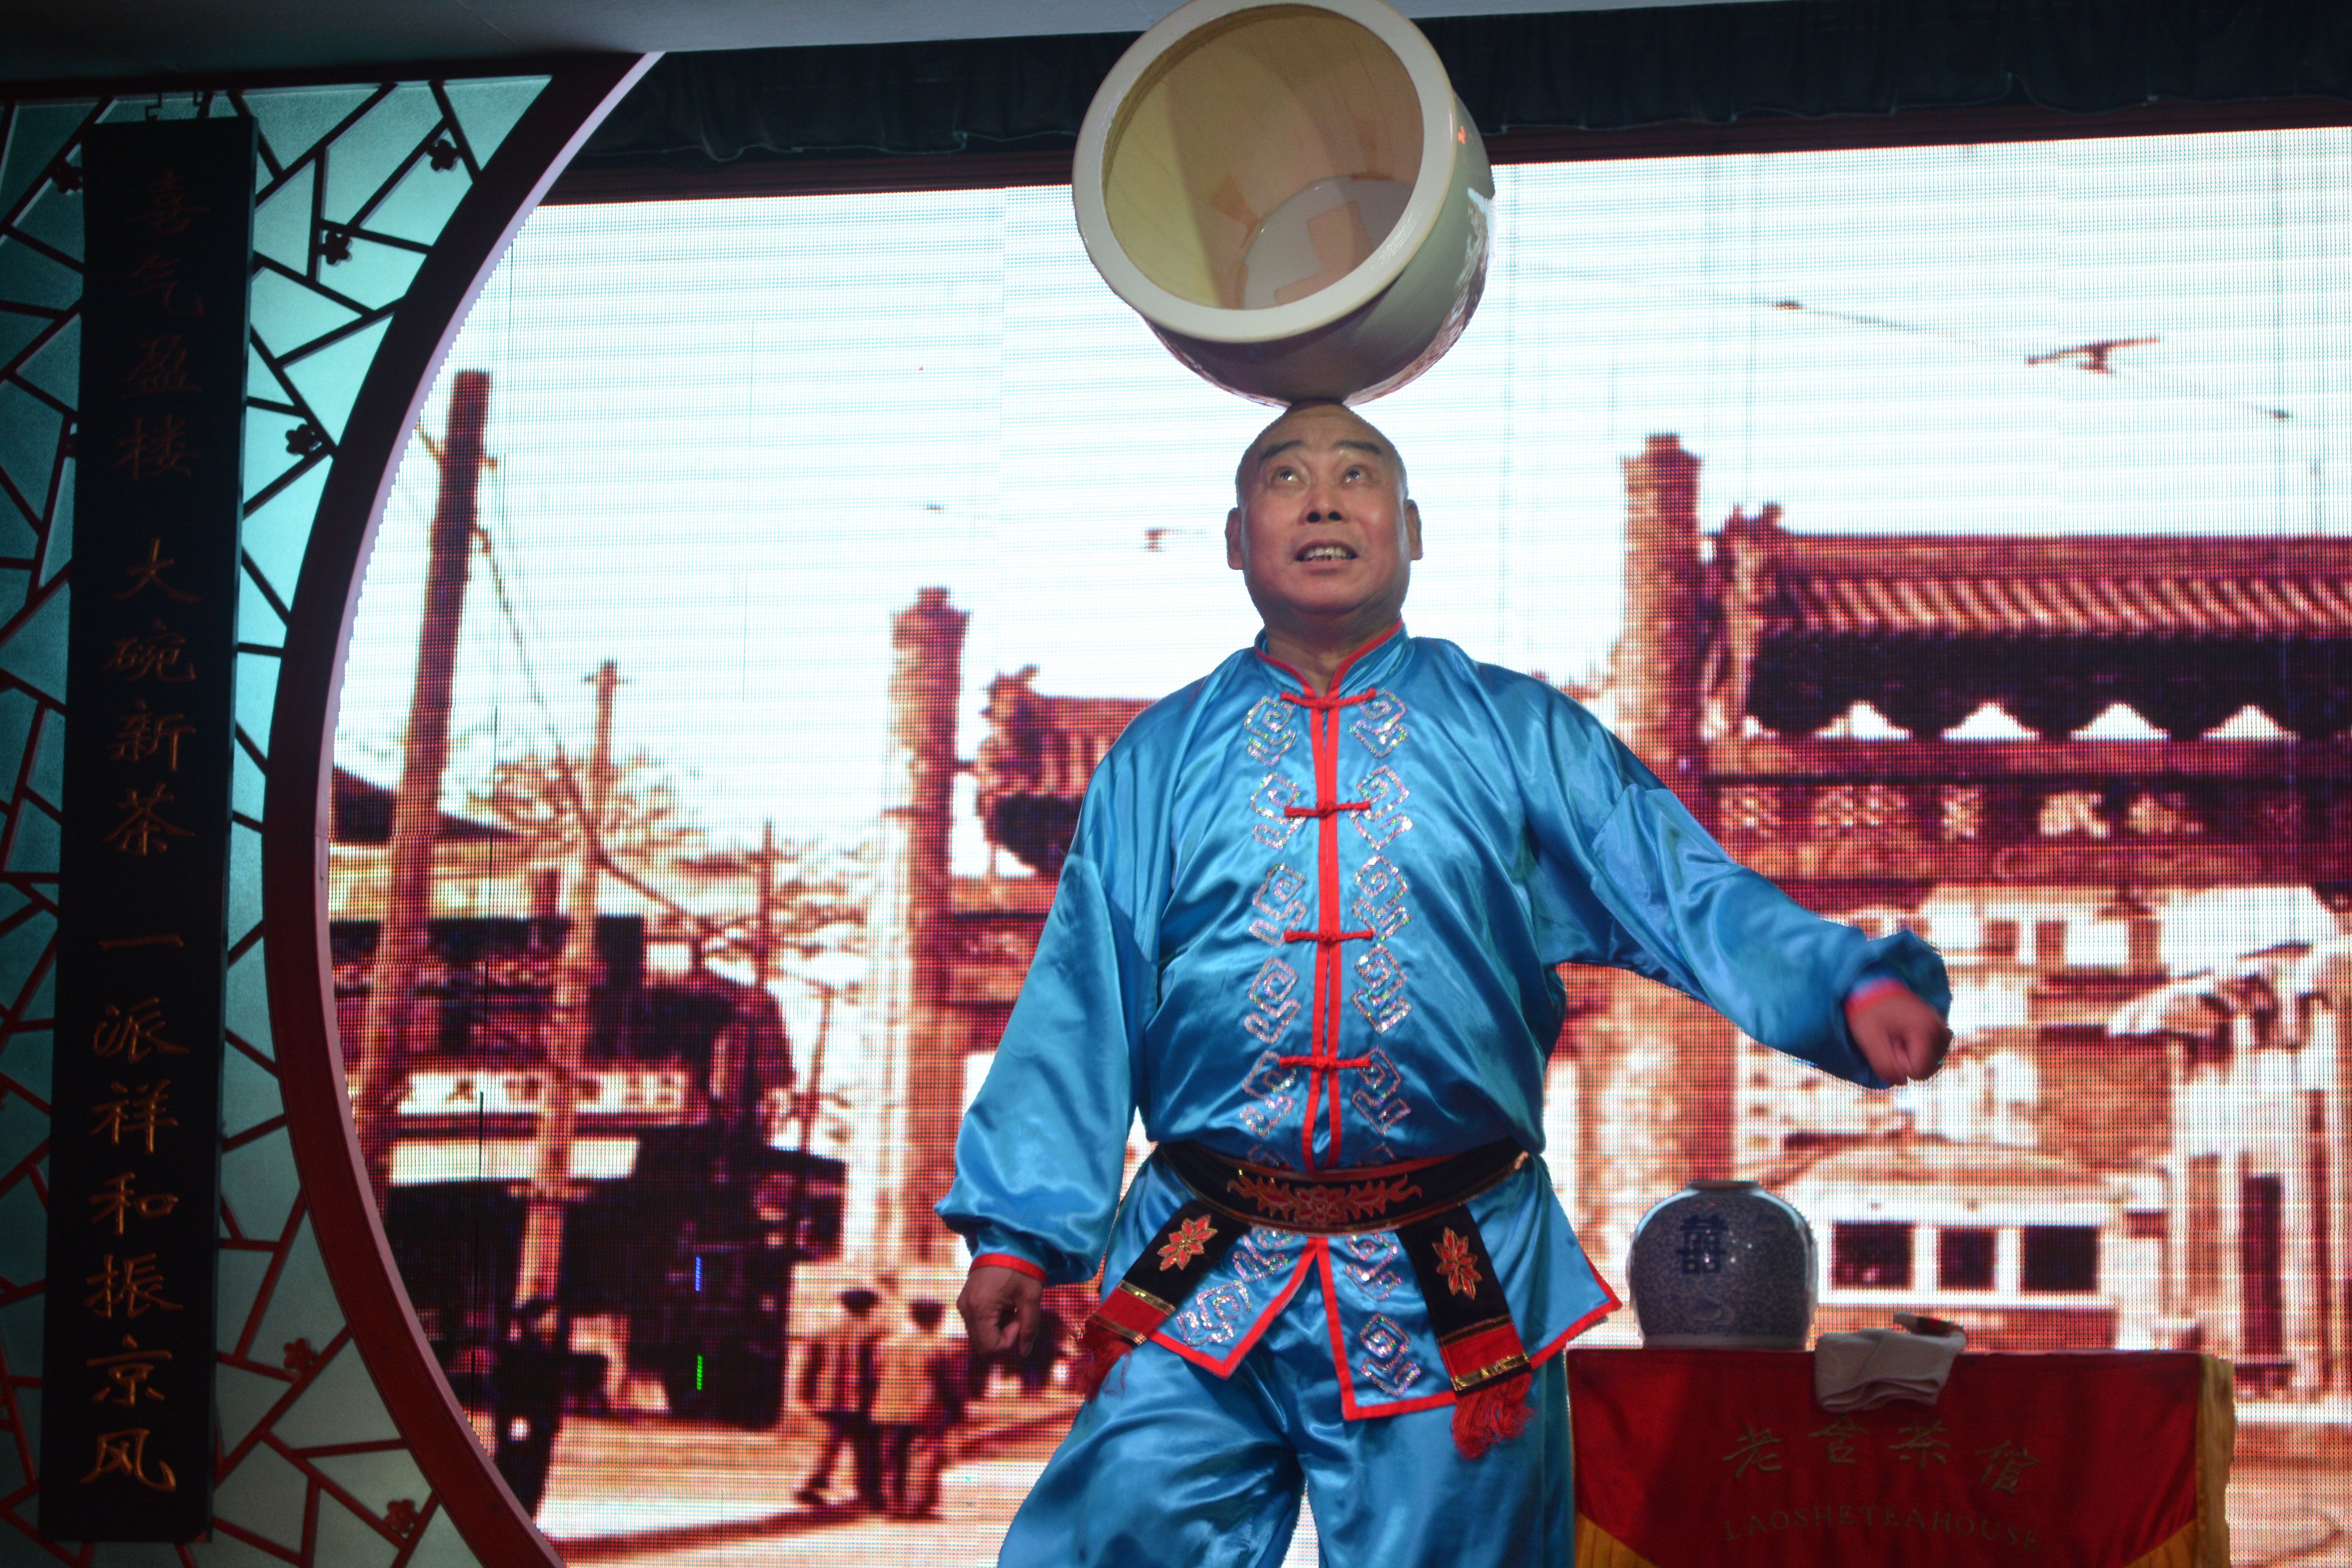
profession, fun